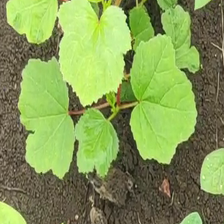
Weed species: Little_Mallow(Malva parviflora)